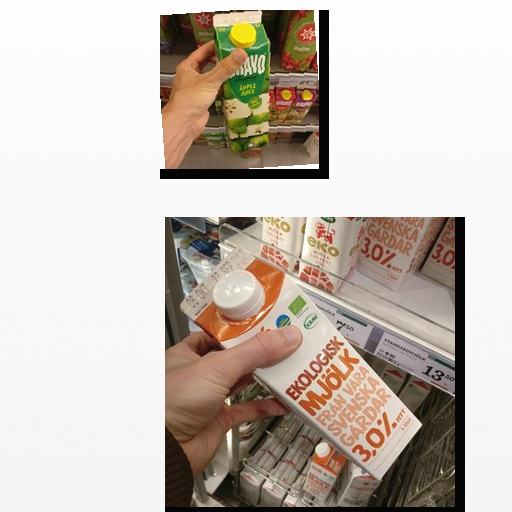
Food items: apple_juice, milk